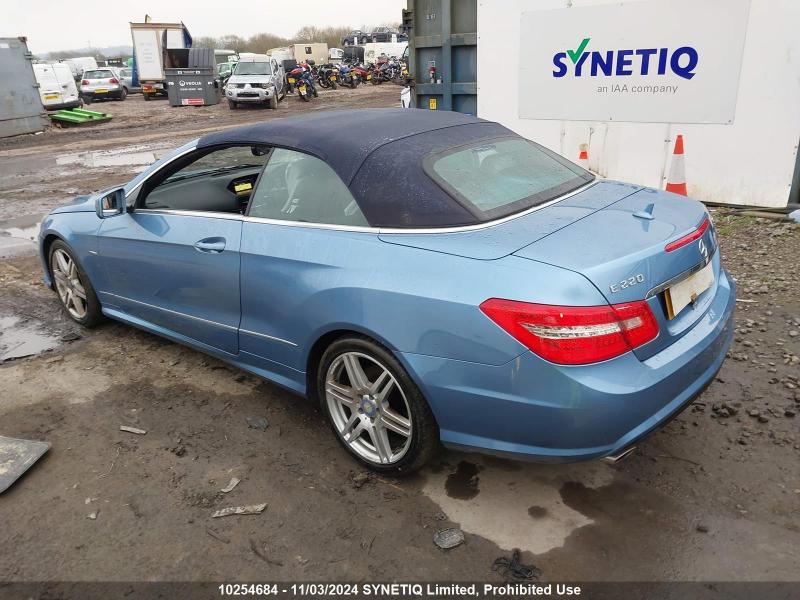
Aucun dommage détecté.
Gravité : aucun